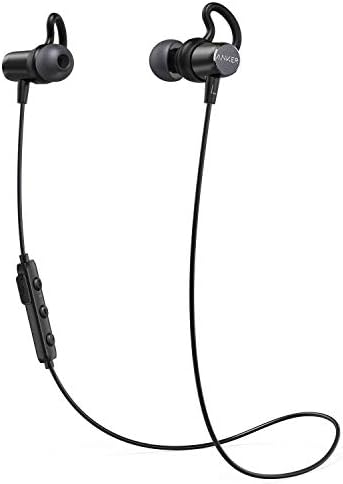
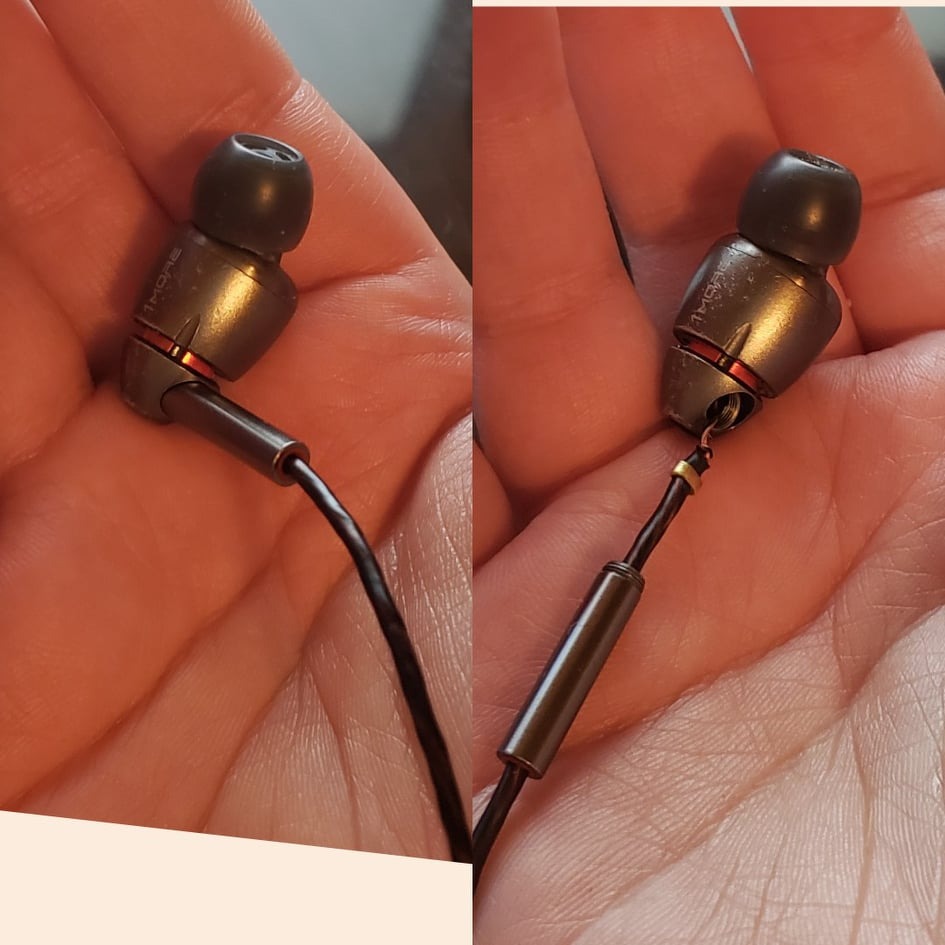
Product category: headphones
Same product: no